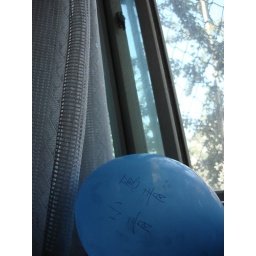
When I open eyes this morning, I see the blue sky with my name in it.